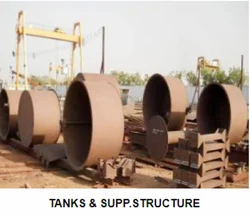
Label: Tanks_And_Supp_Structure